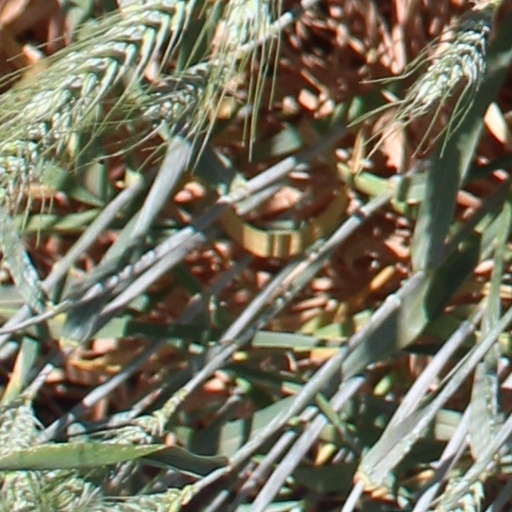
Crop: wheat